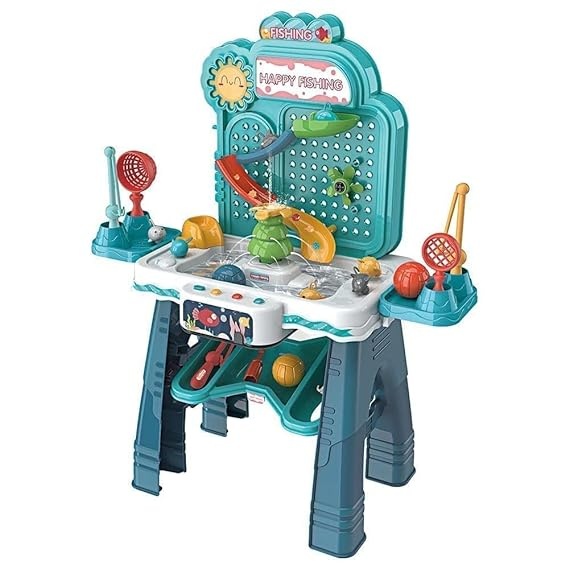
Happy Fishing
About This Item HAPPY FISHING COLOURFUL 47PCS BEST GIFT FOR KIDS AWARENESS ABOUT FISHING
Brand: Ecommerce Bazar
Category: Toys & Games > Toys > Sports Toys > Fishing Toys